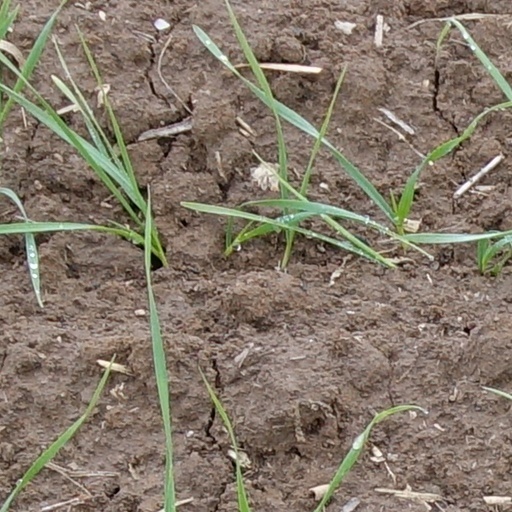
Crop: wheat